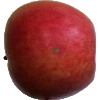
Label: Apple Crimson Snow 1